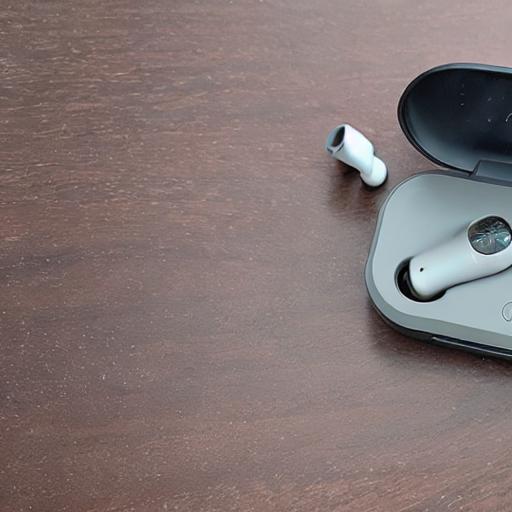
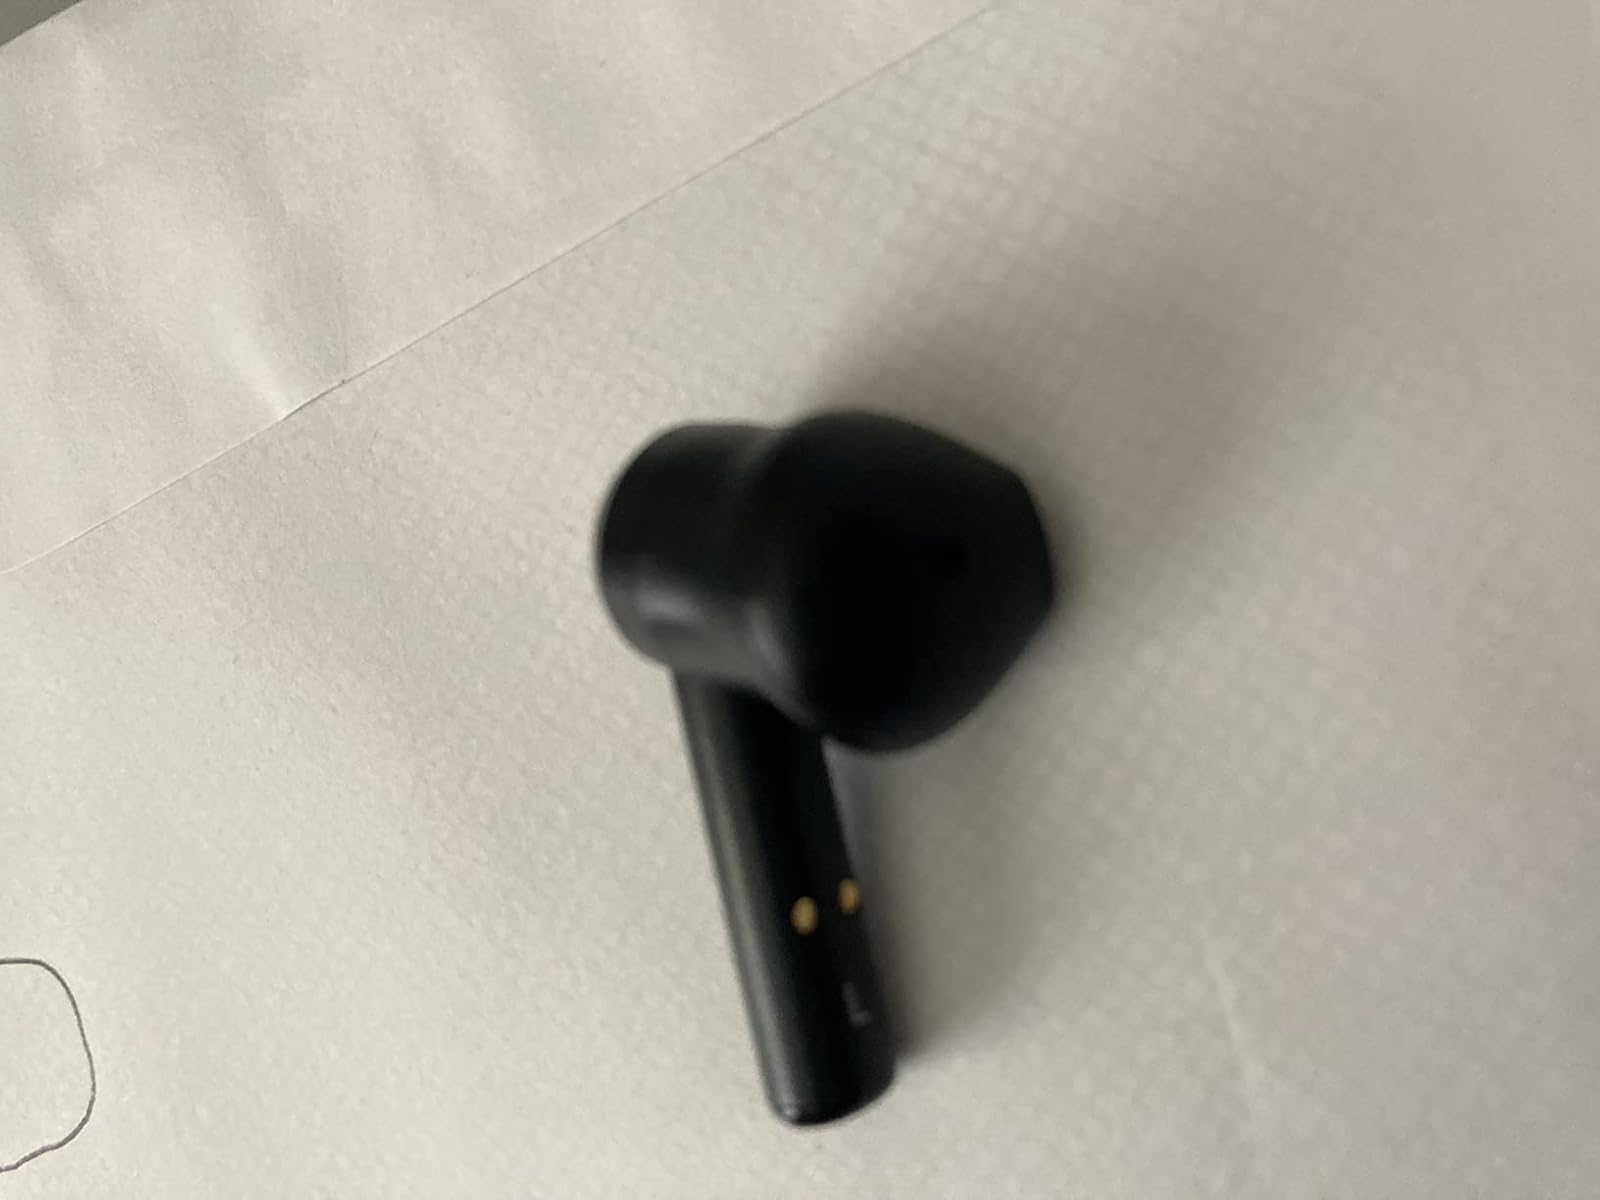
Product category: earbuds
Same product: no